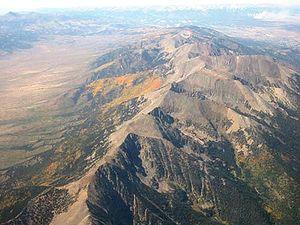
Les montagnes Rocheuses, ou simplement les Rocheuses, en anglais Rocky Mountains ou Rockies, sont une grande chaîne de montagnes dans l'Ouest de l'Amérique du Nord, sur les territoires des États-Unis et du Canada.